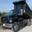
Label: truck